Charles-Louis Bazin

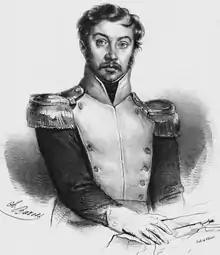
Portrait of Józef Zaliwski, Polish officer.

Charles-Louis Bazin, a French painter, sculptor, engraver, and lithographer, was born in Paris in 1802, where he died in 1859. He was a pupil of Girodet-Trioson and of Gérard, after the latter of whom he engraved a portrait of Albertine de Stael, Duchesse de Broglie.